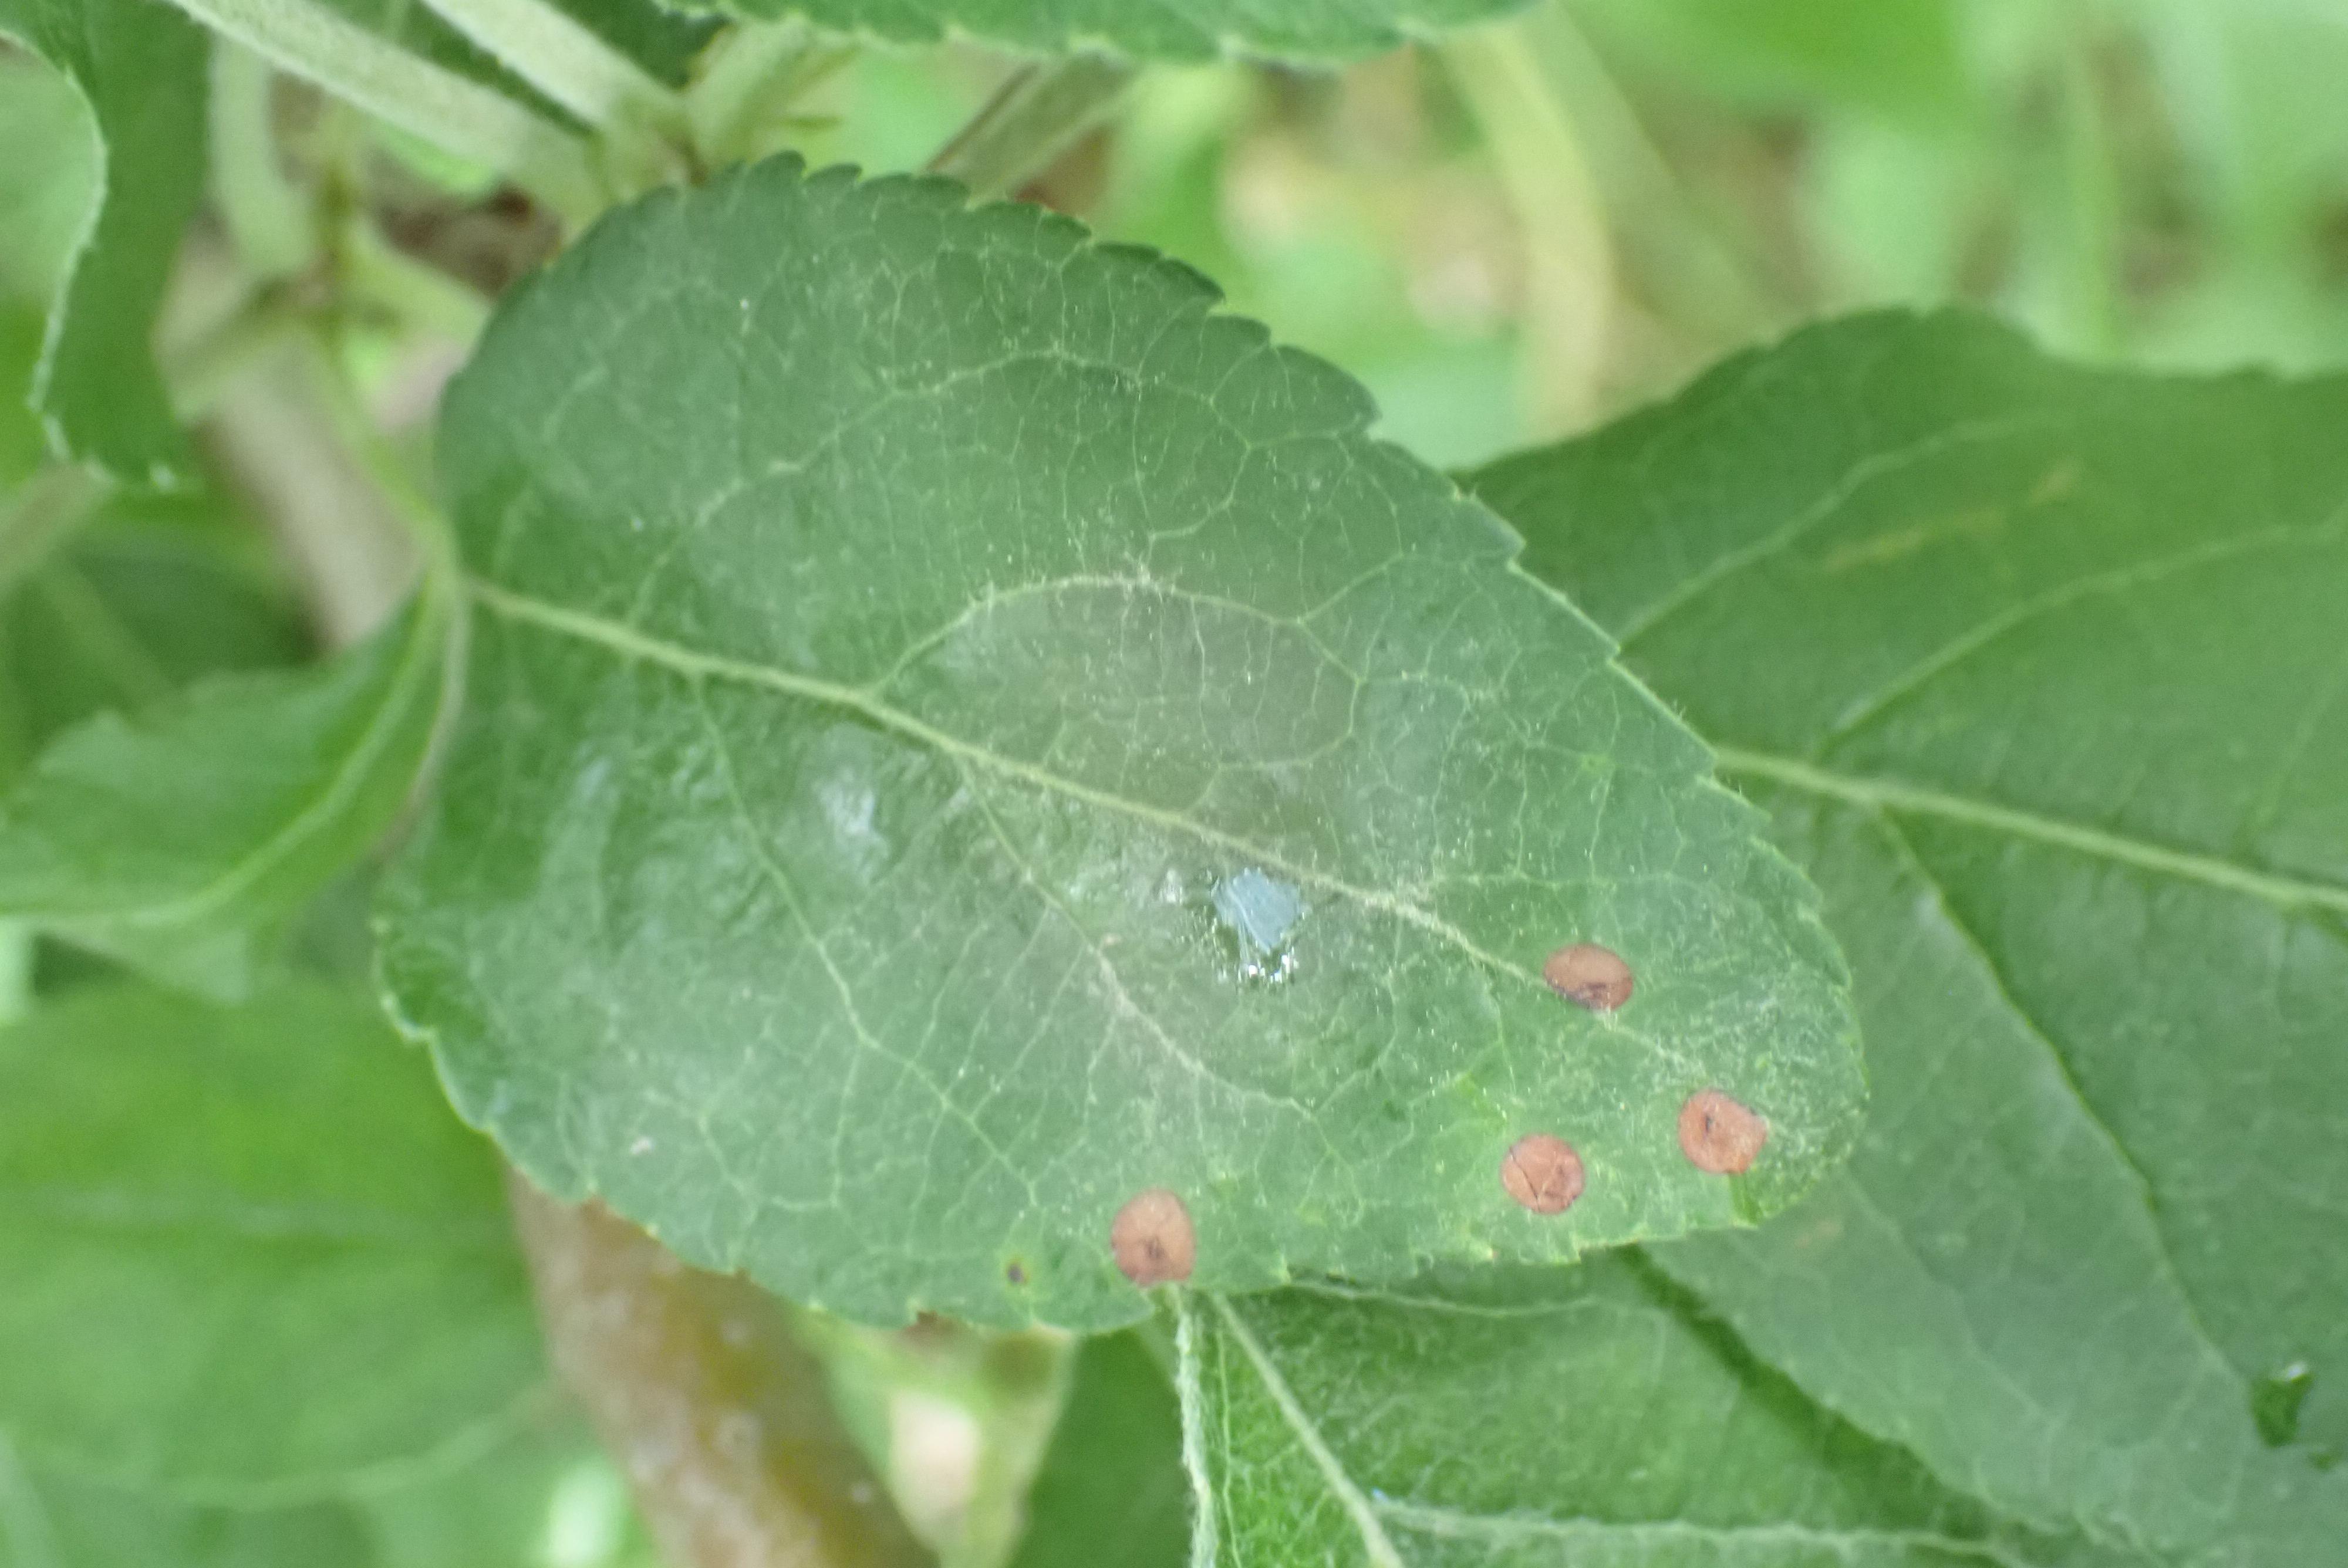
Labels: frog_eye_leaf_spot